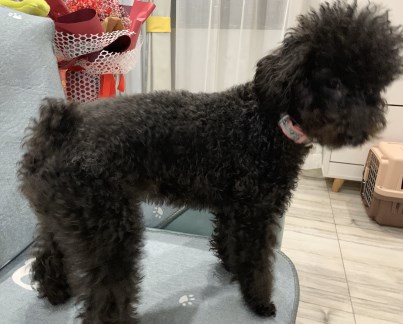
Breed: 2925-n000114-toy_poodle